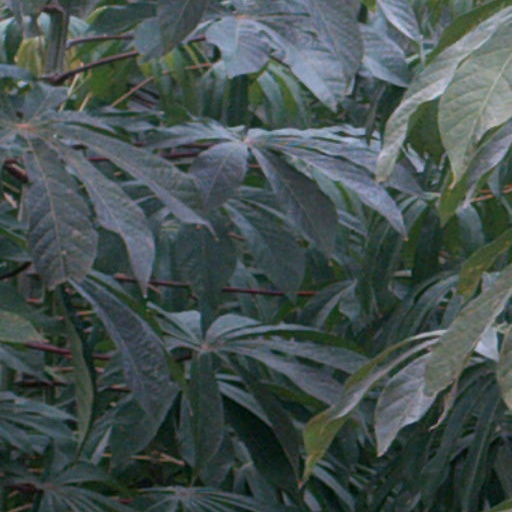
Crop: cassava